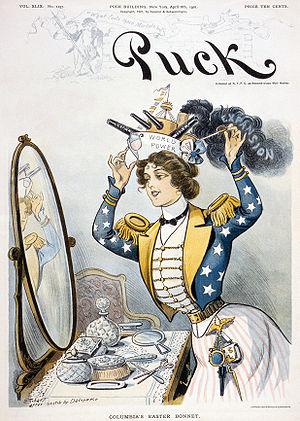
Couverture du magazine Puck du 6 avril 1901. «